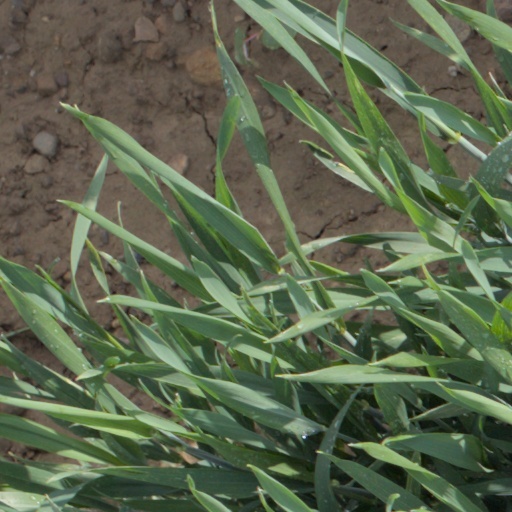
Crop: wheat